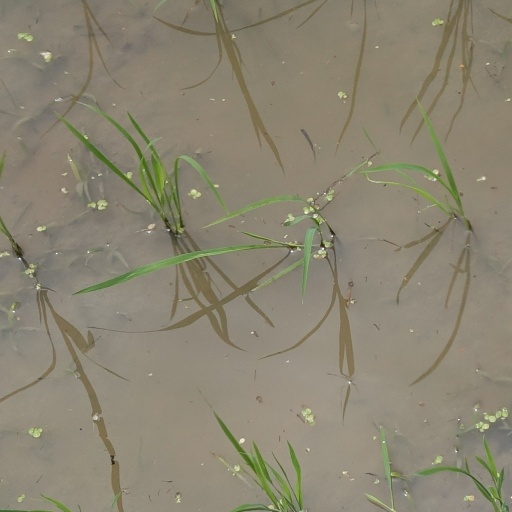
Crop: rice